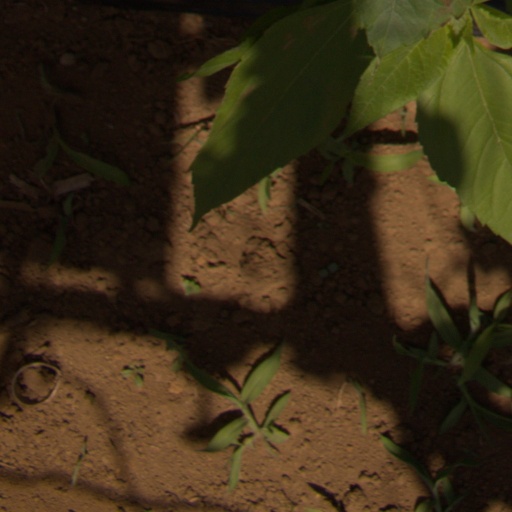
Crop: Jerusalem artichoke